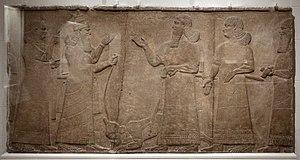
L'histoire de la Mésopotamie débute avec le développement des communautés sédentaires dans le nord de la Mésopotamie au début du Néolithique, et s'achève dans l'Antiquité tardive. Elle est reconstituée grâce à l'analyse des fouilles archéologiques des sites de cette région, et à partir du IVᵉ millénaire av. J.‑C. par des textes écrits essentiellement sur des tablettes d'argile, la Mésopotamie étant l'une des premières civilisations à inventer l'écriture, avec l’Égypte antique.
L'Assyrie est une ancienne région du nord de la Mésopotamie, qui tire son nom de la ville d'Assur, du même nom que sa divinité tutélaire. À partir de cette région s'est formé, au IIᵉ millénaire av. J.-C., un royaume puissant qui devient plus tard un empire. Aux VIIIᵉ et VIIᵉ siècles av. J.-C., l'Assyrie contrôle des territoires s'étendant sur la totalité ou sur une partie de plusieurs pays actuels, comme l'Irak, la Syrie, le Liban, la Turquie et l'Iran.
La Mésopotamie est une région historique du Moyen-Orient située entre le Tigre et l'Euphrate. Elle correspond pour sa plus grande part à l'Irak actuel.